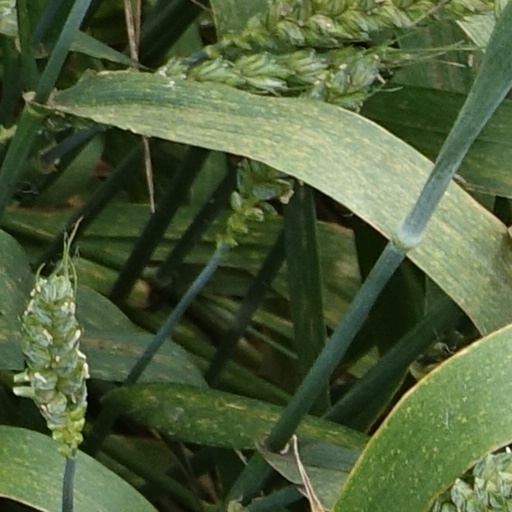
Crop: wheat